Video Star

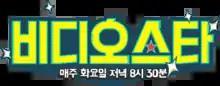
Video Star Logo Sai

Video Star is a South Korean talk show hosted by Kim Sook, Park Na-rae, Park So-hyun, and Sandara Park. It airs on the MBC cable channel MBC every1 on Tuesdays at 20:30 (KST). The first episode aired on July 12, 2016.